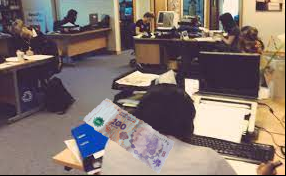
Denominación: 100